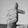
ASL letter: T